STELLA (programming language)

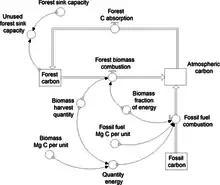
A STELLA model from a paper on carbon impacts in forest biomass

Because of its simplicity relative to more complex modeling languages, STELLA has been cited as a useful tool in educational settings. Richmond derisively viewed most education as "assimilating content" and proposed systems thinking as a remedy to this.